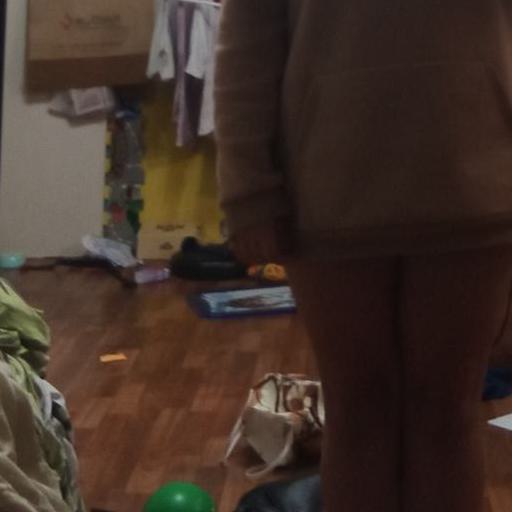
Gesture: no_gesture